Caterina Bueno

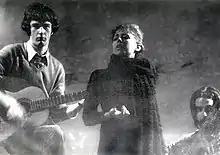

Starting in the 1960s, her research and performances of Italian folk songs, particularly those of Tuscany, are credited to bringing a new awareness of Italian folk music.